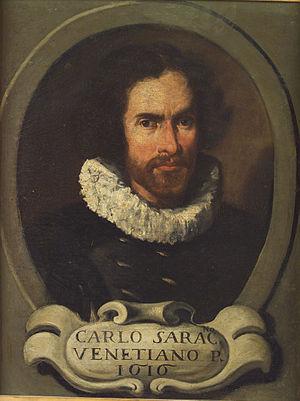
Carlo Saraceni, est un peintre italien.